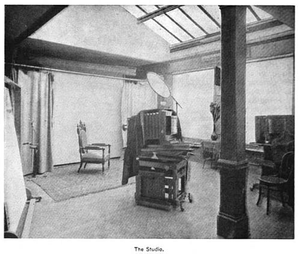
Le Boston Camera Club est la principale organisation photographique amateur de Boston, Massachusetts et des environs. Fondé en 1881, il propose plusieurs activités aux photographes amateurs, notamment la photographie numérique. Il se réunit chaque semaine de septembre à juin et est ouvert au public.